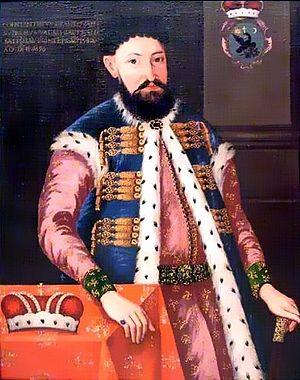
Constantin Brancovan est un prince de Valachie qui y a régné de 1688 à 1714. Canonisé par l'église orthodoxe roumaine le 15 août 1992, sa fête est fixée le 16 août.
Cette liste présente une énumération non exhaustive de personnalités de langue maternelle et d'expression roumaine, pour la plupart nées et élevées dans les actuelles Roumanie et Moldavie, mais s'étant parfois aussi exprimées en d'autres langues ou possédant, dans la diaspora, une autre nationalité ou une double-nationalité, résultant de l'exode des élites vers l'Europe de l'Ouest ou l'Amérique du Nord de 1940 à 1989, durant les dictatures fasciste puis communiste. De ce fait, la culture roumaine, mal connue comme telle, s'est surtout manifestée à travers des personnages internationalement connus, mais pas en tant que roumains.